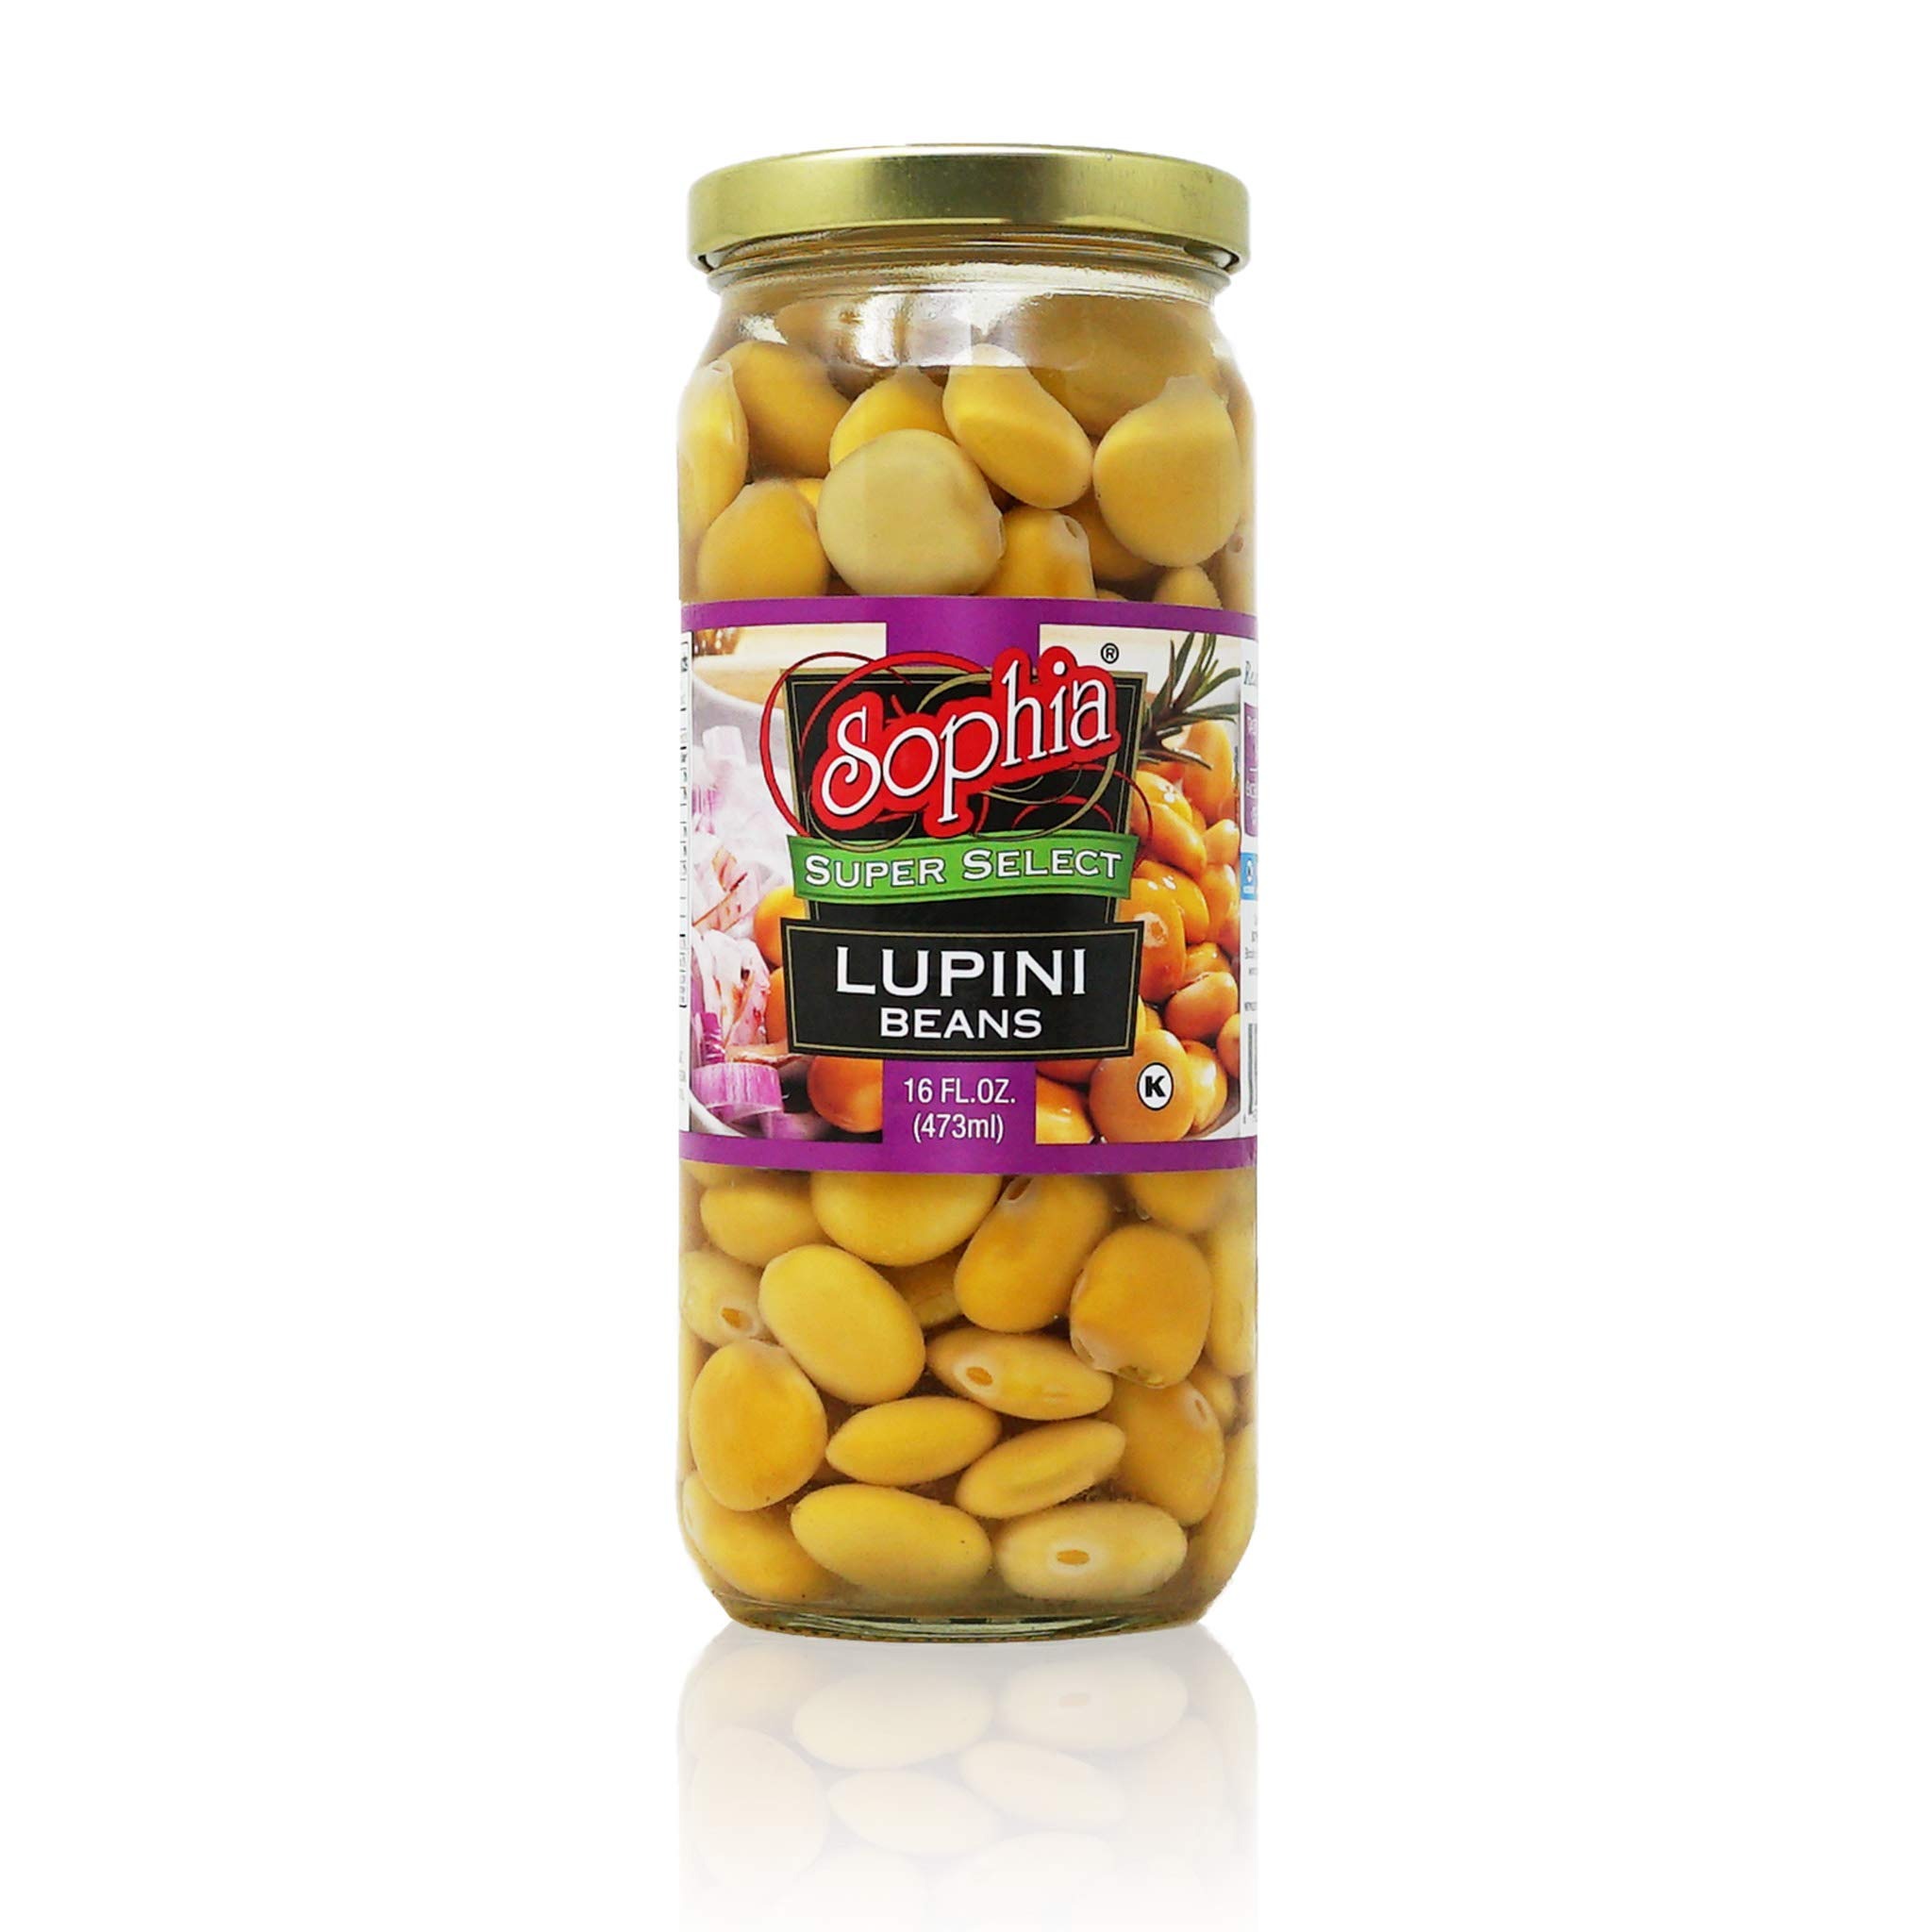
Item Name: Sophia Lupini Beans (2-pack)
Bullet Point 1: A salty, pickled food from the Mediterranean
Bullet Point 2: Enjoyed as a healthy snack, antipasto, or after a meal
Bullet Point 3: Healthy, nutritious, and delicious
Bullet Point 4: Once you start, you can't stop!
Product Description: Enjoyed as a healthy snack, antipasto, or after a meal
Value: 2.0
Unit: Count

Price: 22